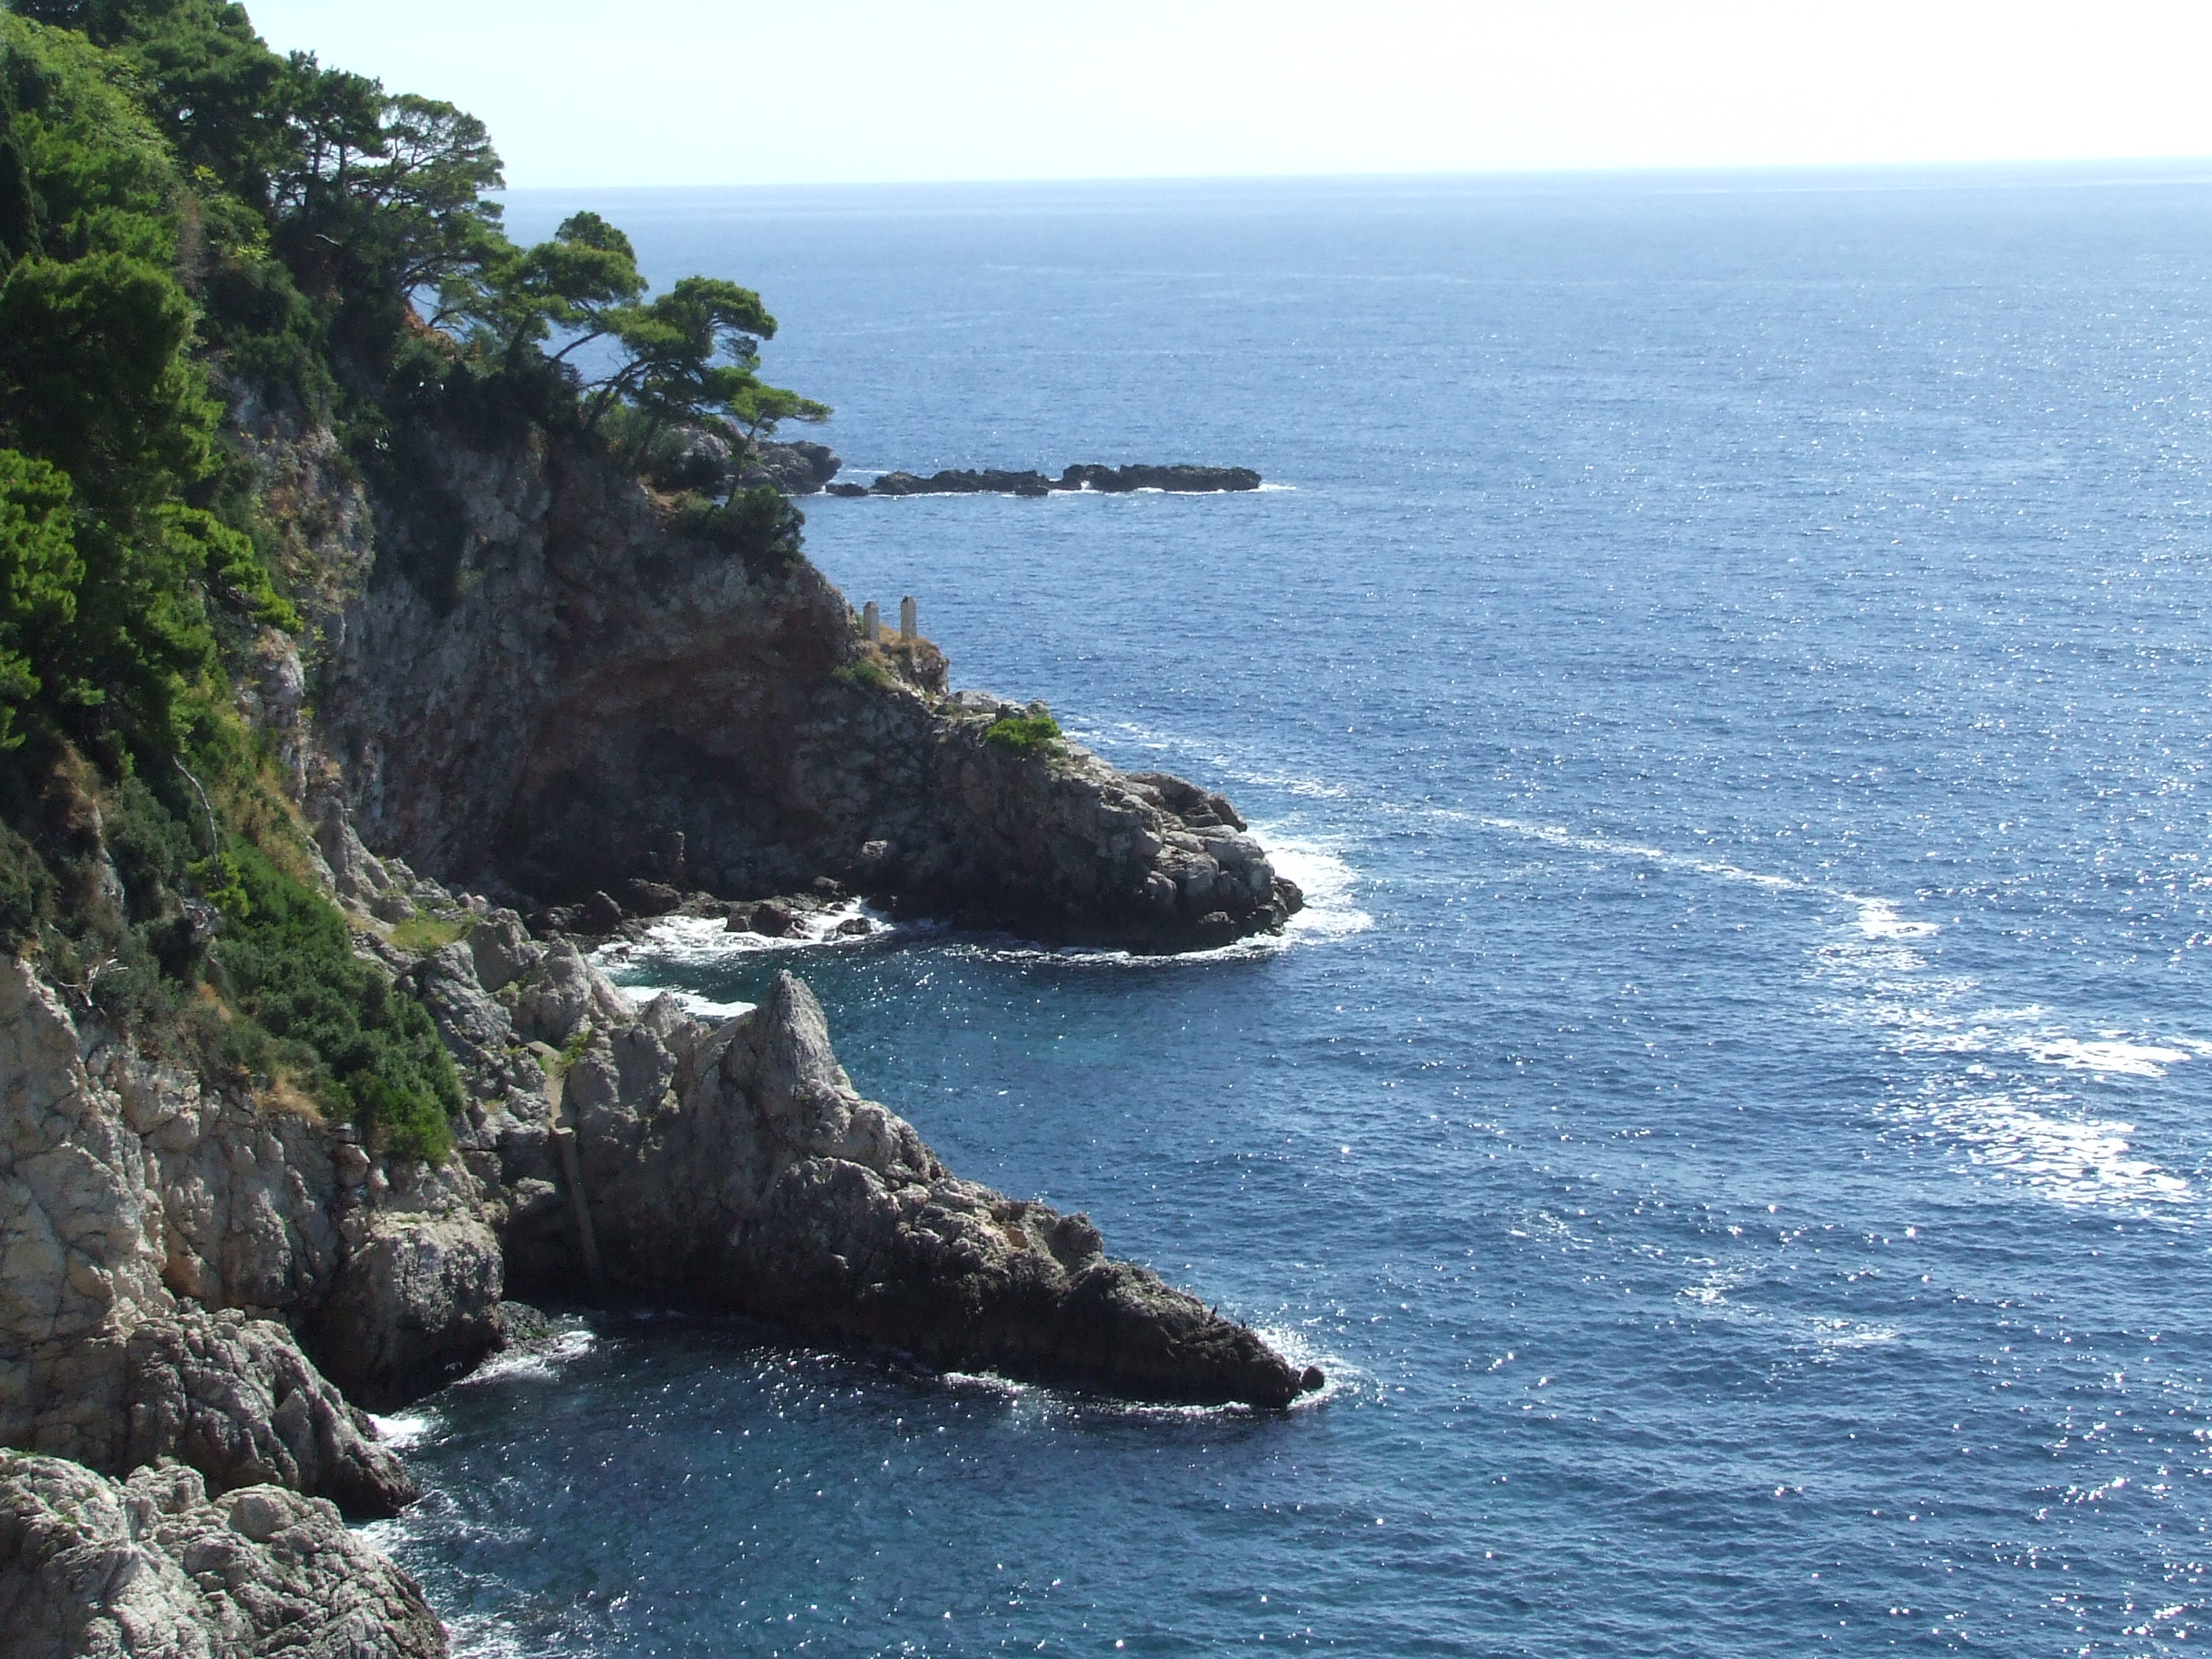
cliff, sea, blue, travel, croatia, body of water, coast, headland, coastal and oceanic landforms, promontory, ocean, bight, klippe, rock, cape, shore, bay, terrain, sky, cove, formation, inlet, tourism, peninsula, beach, vacation, sound, wave